Cheers season 3

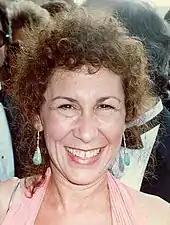
Actress Rhea Perlman (and her character, Carla Tortelli) became pregnant again this season.

In late August 1984, the pregnancies of actresses Rhea Perlman and Shelley Long were announced after at least four episodes of the season were completed. Perlman's second pregnancy was incorporated into the show by having her character, Carla Tortelli, become pregnant again (with another man, not her ex-husband Nick as in the series' first season). Long's character's (Diane Chambers') unmarried pregnancy was considered, with the father of her child either Sam or Frasier. However, the producers felt that incorporating Long's pregnancy into the show would adversely impact her character and the romantic storyline. Therefore, Long's pregnancy was concealed by either putting her behind the bar or filming her above the waist; scenes with Diane and Frasier in Europe were filmed before Long's pregnancy became noticeable. In March 1985, both actresses gave birth to baby girls.